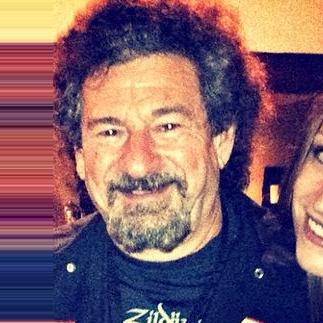
Age: 61